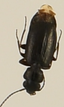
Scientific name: Syntomus americanus
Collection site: Chase Lake National Wildlife Refuge NEON (WOOD), plot WOOD_008